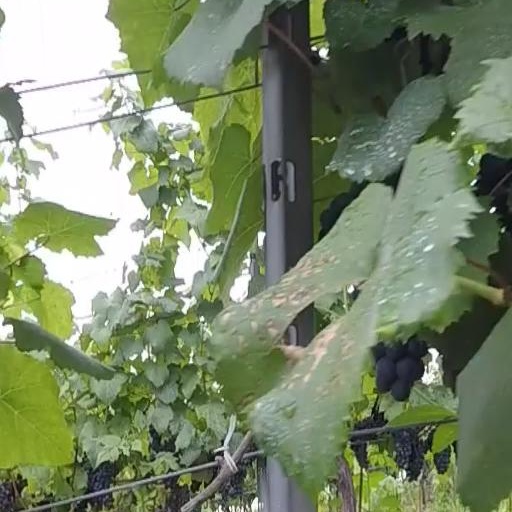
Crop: grape